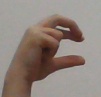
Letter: thal